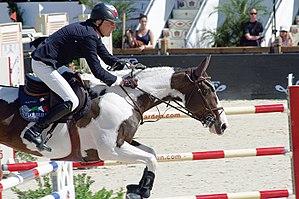
Michel Robert et Catapulte, lors du Global Champions Tour de Cannes (juin 2012).
Michel Robert est un cavalier international français de concours de saut d'obstacles, né le 24 décembre 1948 à Corbelin en Isère. Il commence l'équitation à l'âge de quatre ans et obtient son monitorat à 18 ans. Il prône « une équitation fondée sur la performance, dans le respect et l’harmonie avec le cheval ». Ayant commencé sa carrière en concours complet d'équitation, il s'est ensuite spécialisé en saut d'obstacles. En octobre 2013, il annonce sa décision d’arrêter la compétition de haut niveau. Le 1ᵉʳ janvier 2014, il est fait chevalier de la Légion d'honneur.
Catapulte est une jument de saut d'obstacles pie bai d'origine hollandaise, appartenant au stud-book du cheval de sport belge. Le cavalier français Michel Robert en fait l'acquisition en 2007, après son premier poulinage, pour la former au saut d'obstacles. Catapulte décroche de nombreux prix en 2012 et 2013, sans atteindre le niveau des Grands Prix. Elle acquiert néanmoins la célébrité, puisqu'un fan club se constitue autour d'elle.
L‘équitation est le troisième sport olympique en nombre de licenciés en France, et le premier sport féminin.
Au sens premier, un cavalier est une personne qui pratique l'équitation.